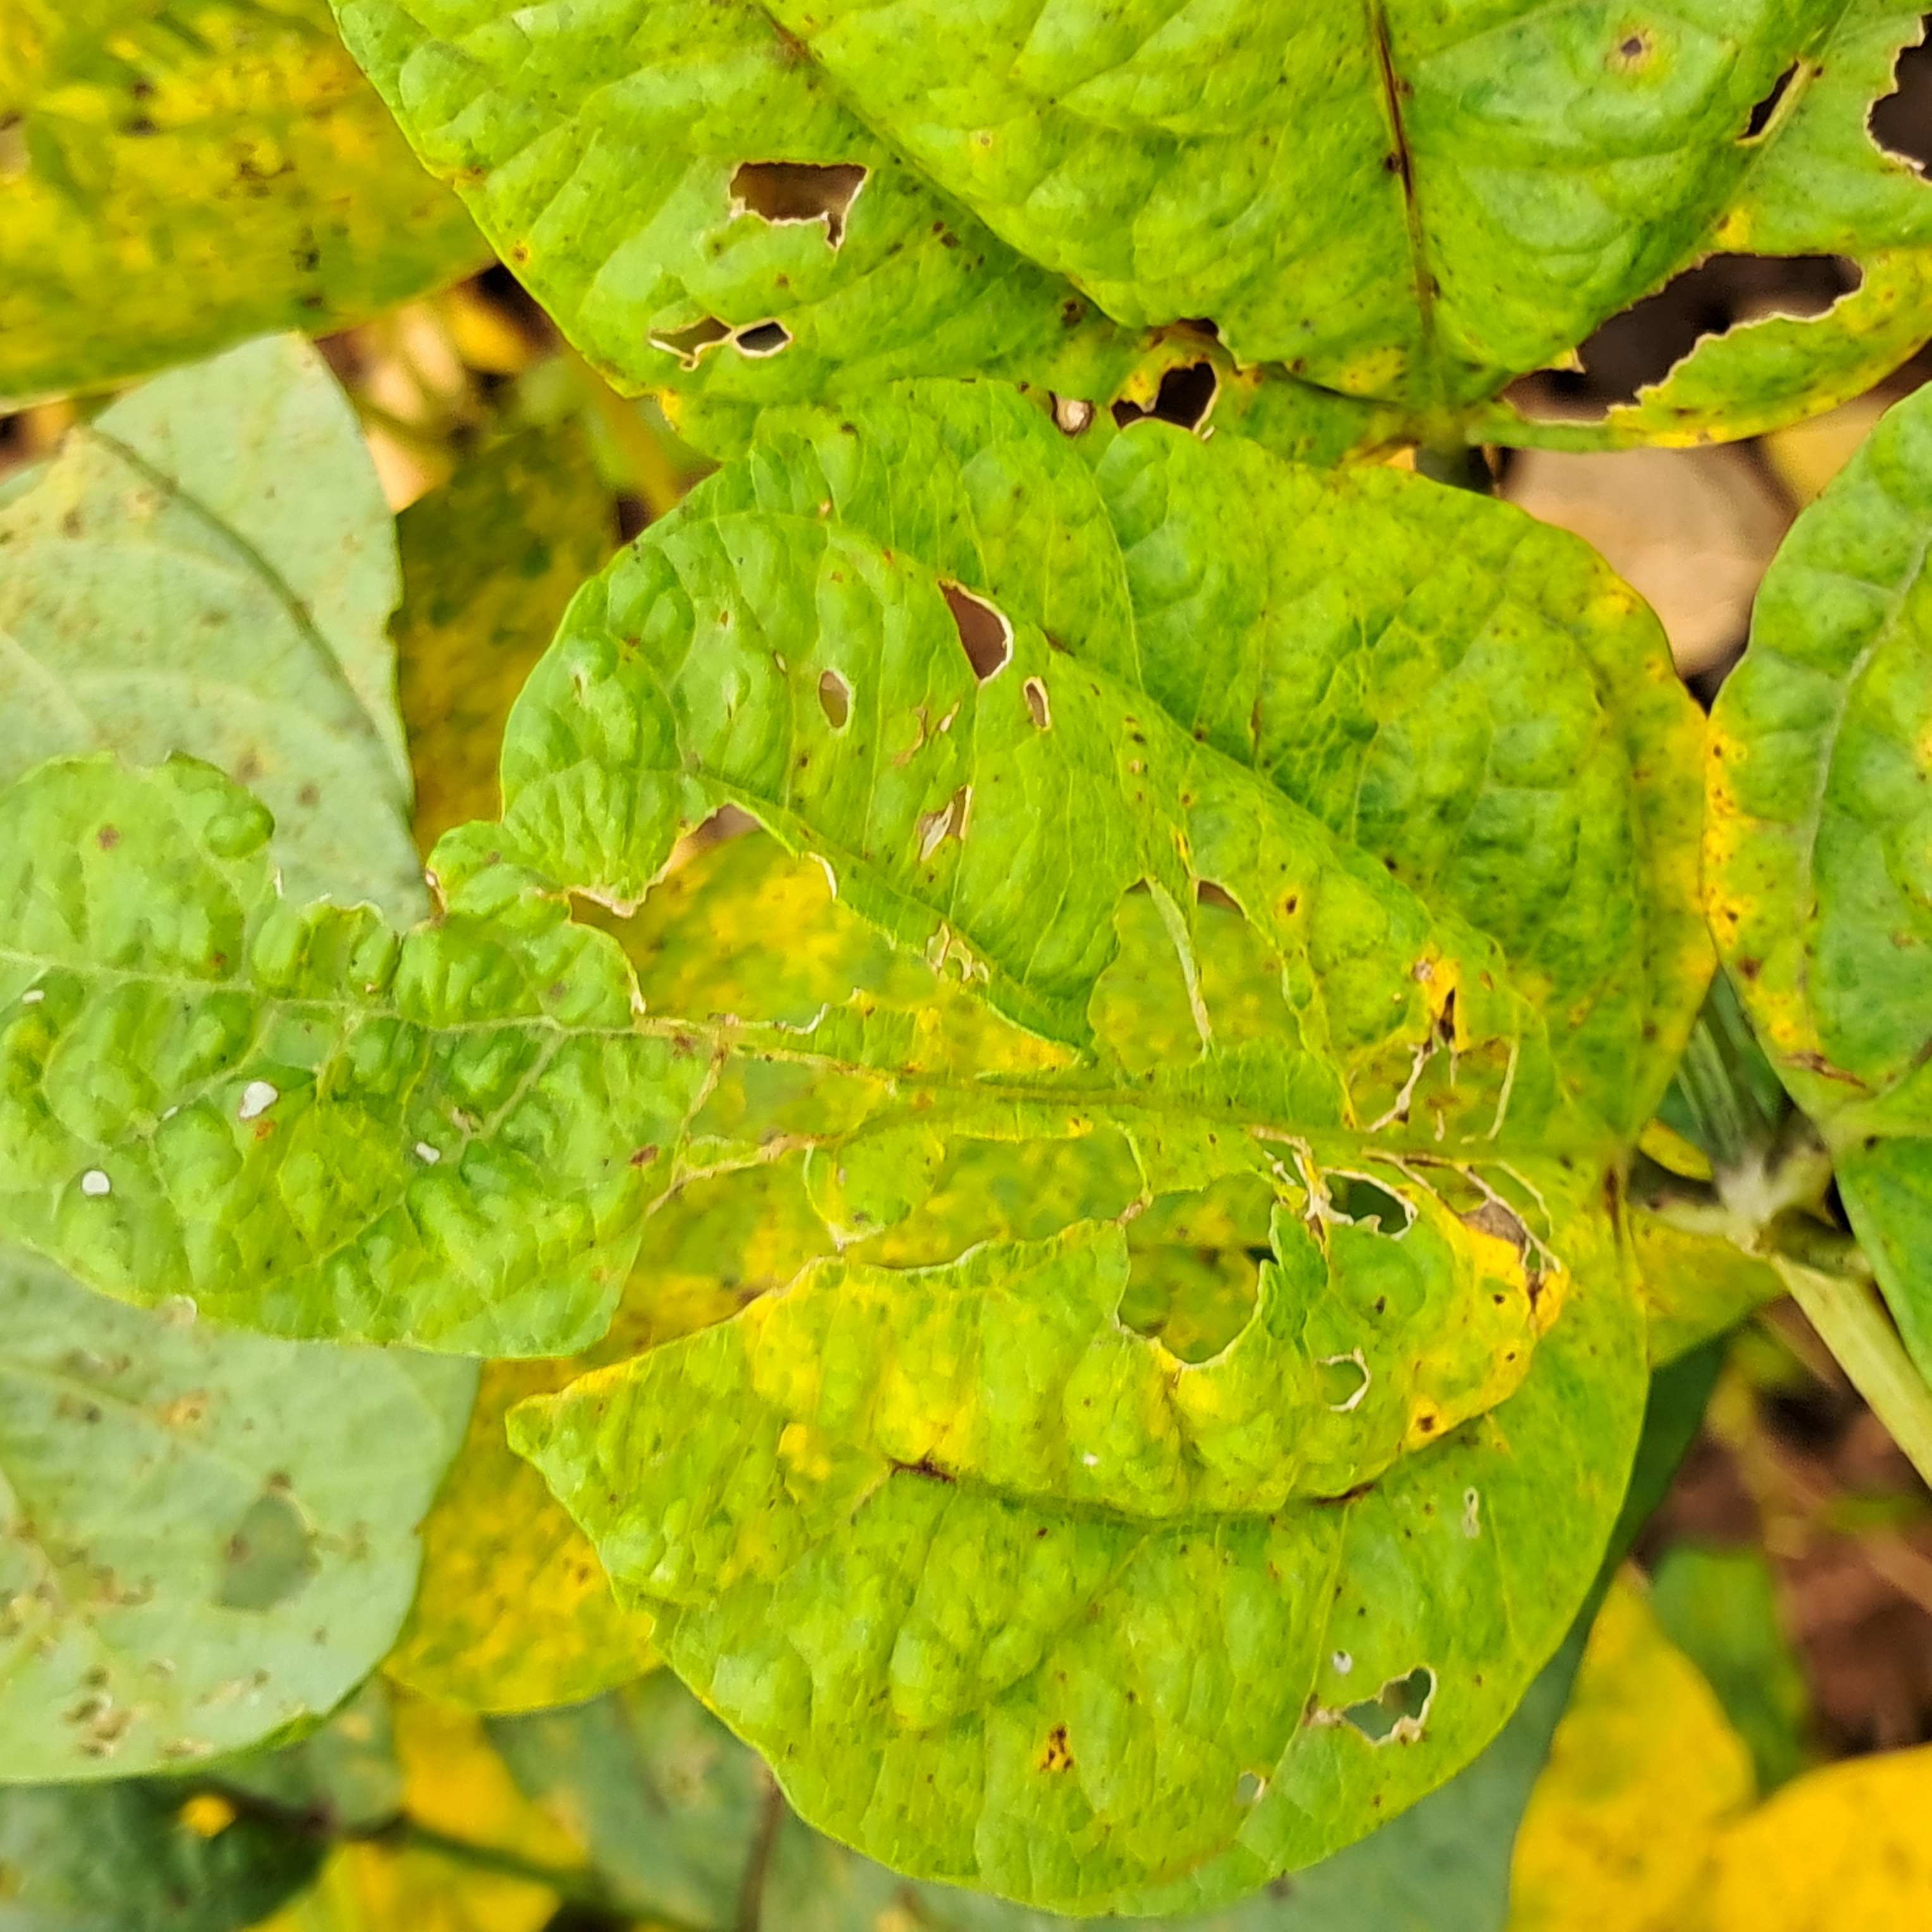
Label: Mosaic